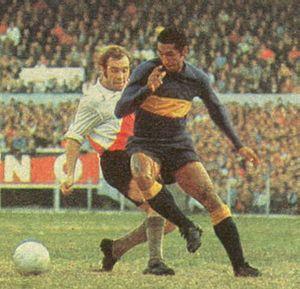
Le Superclásico est un match de football opposant les clubs argentins du CA Boca Juniors et de CA River Plate. Le terme « Superclásico » est formé à partir du mot espagnol « clásico » qui désigne un derby, plus particulièrement la rencontre entre le Real Madrid et le FC Barcelone ; le préfixe « super » a été ajouté car Boca Juniors et River Plate sont les équipes les plus populaires d'Argentine. C'est l'un des derbys les plus connus dans le monde.